Bishop

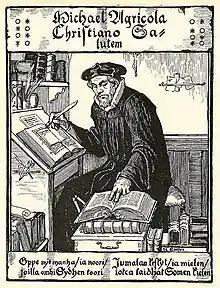
Mikael Agricola (1510–1557), a Finnish Lutheran clergyman and the Bishop of Turku

Whilst members of the Independent Catholic movement take seriously the issue of valid orders, it is highly significant that the relevant Vatican Congregations tend not to respond to petitions from Independent Catholic bishops and clergy who seek to be received into communion with the Holy See, hoping to continue in some sacramental role. In those instances where the pope does grant reconciliation, those deemed to be clerics within the Independent Old Catholic movement are invariably admitted as laity and not priests or bishops.